William Swinden Barber

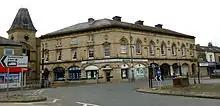
Civic Hall, Brighouse

This church in Glenton Road, Lee, Lewisham, London, was designed by Barber while in partnership with Mallinson between 1862 and 1863. The church sustained war damage in 1944; it was in use until 1948, and was demolished in 1960.